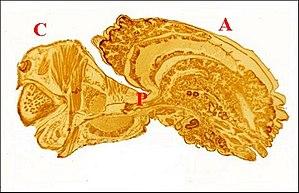
Corps d'une Araignée en coupe histologique sagittale complète
Le pédicule ou pédicelle des araignées est une tige étroite membraneuse et flexible qui connecte leur céphalothorax à leur opisthosome.